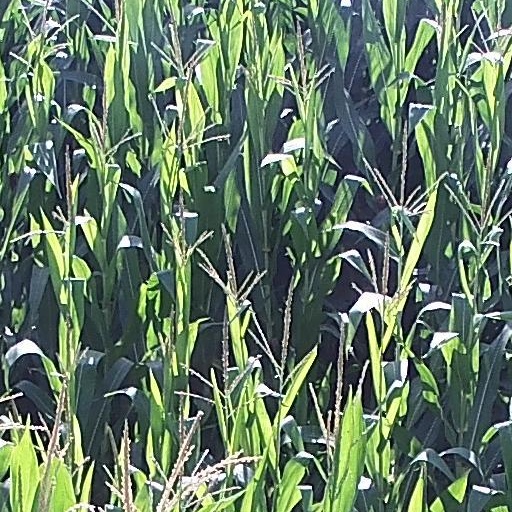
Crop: maize; corn